Cacau (novel)

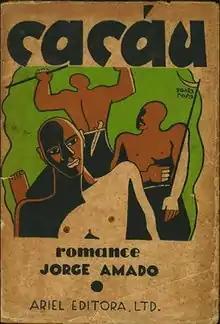
First edition of "Cacau"

Cacau (trans. "Cocoa") is a Brazilian social realism novel written by Jorge Amado.